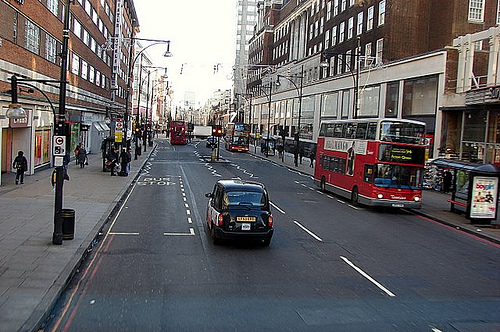
A car and bus are driving down the street.